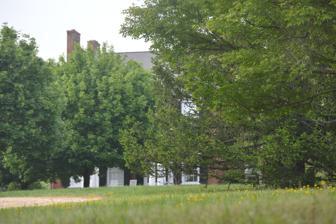
Building: Bel Aire (Charlottesville, Virginia)
Country: United States of America
Year built: 1825
Historic house in Virginia, United States United States historic place Bel Aire U.S. National Register of Historic Places Virginia Landmarks Register Front of the house Show map of Virginia Show map of the United States Location 4710 Dickerson Rd., near Charlottesville , Virginia Coordinates 38°09′46″N 78°25′30″W / 38.16278°N 78.42500°W / 38.16278; -78.42500 Area 15.4 acres (6.2 ha) Built c. 1825 ( 1825 ) Architectural style Federal NRHP reference No. 07000132 VLR No. 002-0001 Significant dates Added to NRHP March 7, 2007 Designated VLR December 6, 2006 Bel Aire is a historic home and farm located near Charlottesville , Albemarle County, Virginia .  It was built about 1825, and is a 2 + 1 ⁄ 2 -story, four bay brick double-pile dwelling in the Federal style. It features an original flat-roof portico and side gable roof. It has a shed-roof addition dating to about 1860 or 1870, and a one-story sunroom addition, dated to about 1980.  Also on the property are a contributing chicken coop , corn crib , garage, and family cemetery .  The property is associated with the prominent Virginia Michie family and documented as James H. Michie, owner. It was added to the National Register of Historic Places in 2007. References